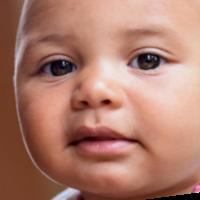
Age group: age 01-10